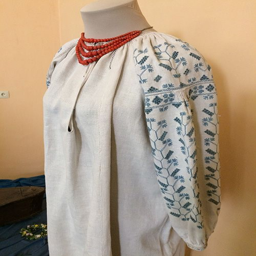
female embroidered shirt and coral necklace from central regions .